Peston (TV programme)

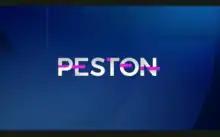

Peston is the flagship political discussion programme on British television network ITV, usually recorded live on Wednesday evenings at 9 pm. It is broadcast live on Twitter (the first terrestrial UK programme to do so) and then played out after the "News at Ten" at 10.45pm (usually later on STV). It was announced on 5 June 2018 that the show would launch in the autumn of that year as a continuation of "Peston on Sunday". The programme is presented by Robert Peston, the Political Editor of ITV News, and features a combination of interviews with politicians and public figures alongside analysis of the major news events of the week.